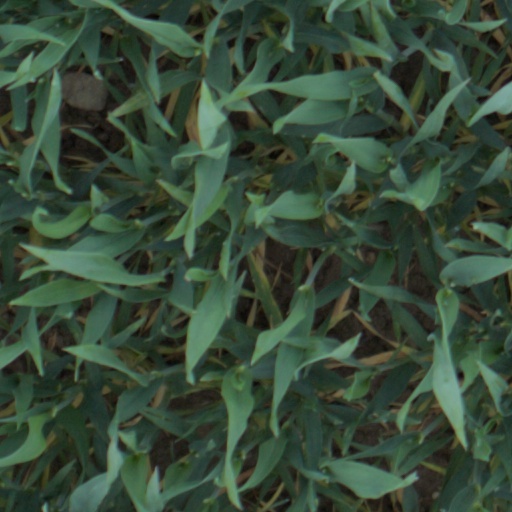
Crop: wheat